Roxana Hartmann

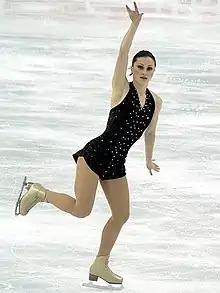
Luca at the 2005 European Championships

Roxana Hartmann, née Luca (born 23 December 1982) is a Romanian former competitive figure skater. She is a ten-time Romanian national champion and represented her country at two Olympics. She qualified for the free skate at the 2002 Winter Olympics in Salt Lake City, four European Championships, and two World Junior Championships. Her best ISU Championship result was 15th, which she achieved at the 2002 Junior Worlds and 2005 Europeans.